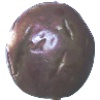
Label: Passion Fruit 1